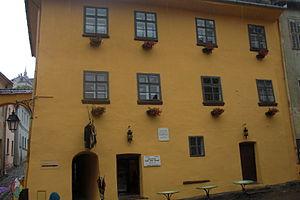
Maison natale de Vlad Dracul en Transylvanie
Le voïvode Vlad III Basarab, surnommé « l'Empaleur », né entre 1431 et 1436 probablement à Târgoviște en Valachie et mort en décembre 1476 près de Bucarest, est prince de Valachie en 1448, puis de 1456 à 1462 et en 1476.